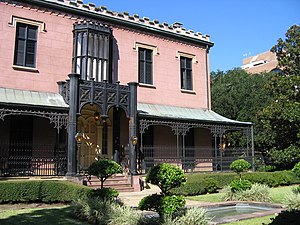
William Tecumseh Sherman / Tjeneste i borgerkrigen / Georgia
Green-Meldrim huset, hvor Sherman boede efter at have erobret Savannah i 1864
William Tecumseh Sherman var en amerikansk general, forretningsmand, underviser og forfatter. Under Den Amerikanske Borgerkrig var han general i Nordstaternes hær.